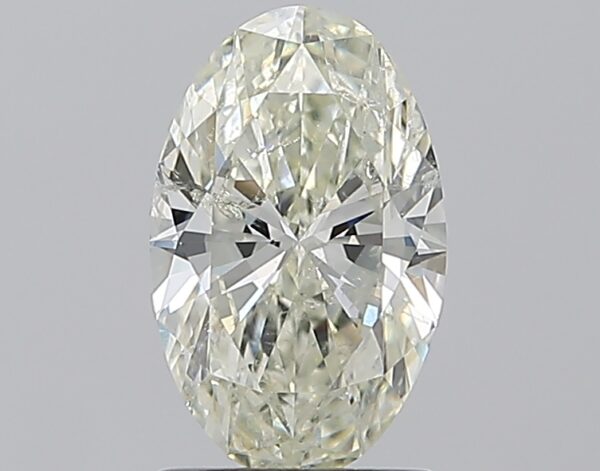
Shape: oval
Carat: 1.2
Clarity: SI2
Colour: K
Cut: EX
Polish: EX
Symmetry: EX
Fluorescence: N
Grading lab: IGI
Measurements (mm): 9.26 x 5.79 x 3.43